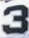
Number: 3